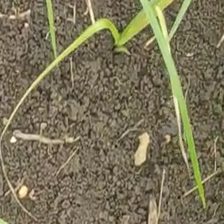
Weed species: Lavhala_(Cyperus_Rotundus)